German Council on Foreign Relations

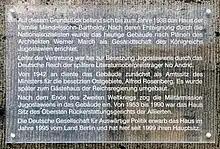
Historical plaque on the DGAP building, Rauchstrasse 17 in Berlin

In Bonn, the DGAP was seated in the villa at Joachimstraße 7 between 1956 and 1959 and then in the Villa Schaumburg-Lippe-Straße 6 between 1965 and 1966. In 1965 it acquired the former House of Craftsmen at Adenauerallee 131a in Bonn, including the Villa Adenauerallee 131, which in later years served as a logo of DGAP, for the first time its own building. It served as headquarters of the DGAP from April 1966 to 1999.